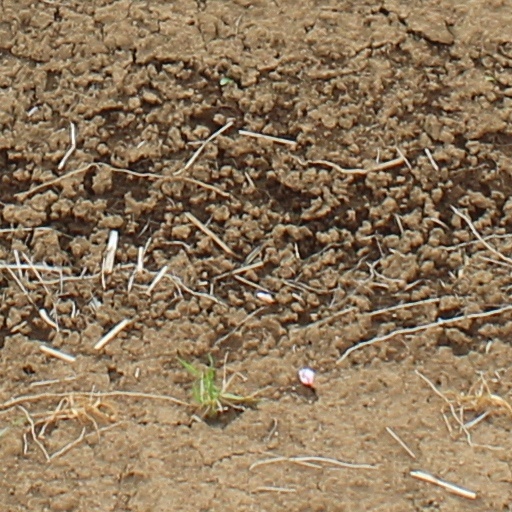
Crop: wheat